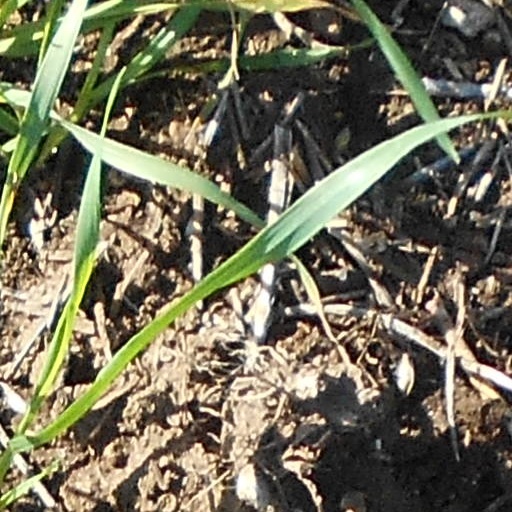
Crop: wheat